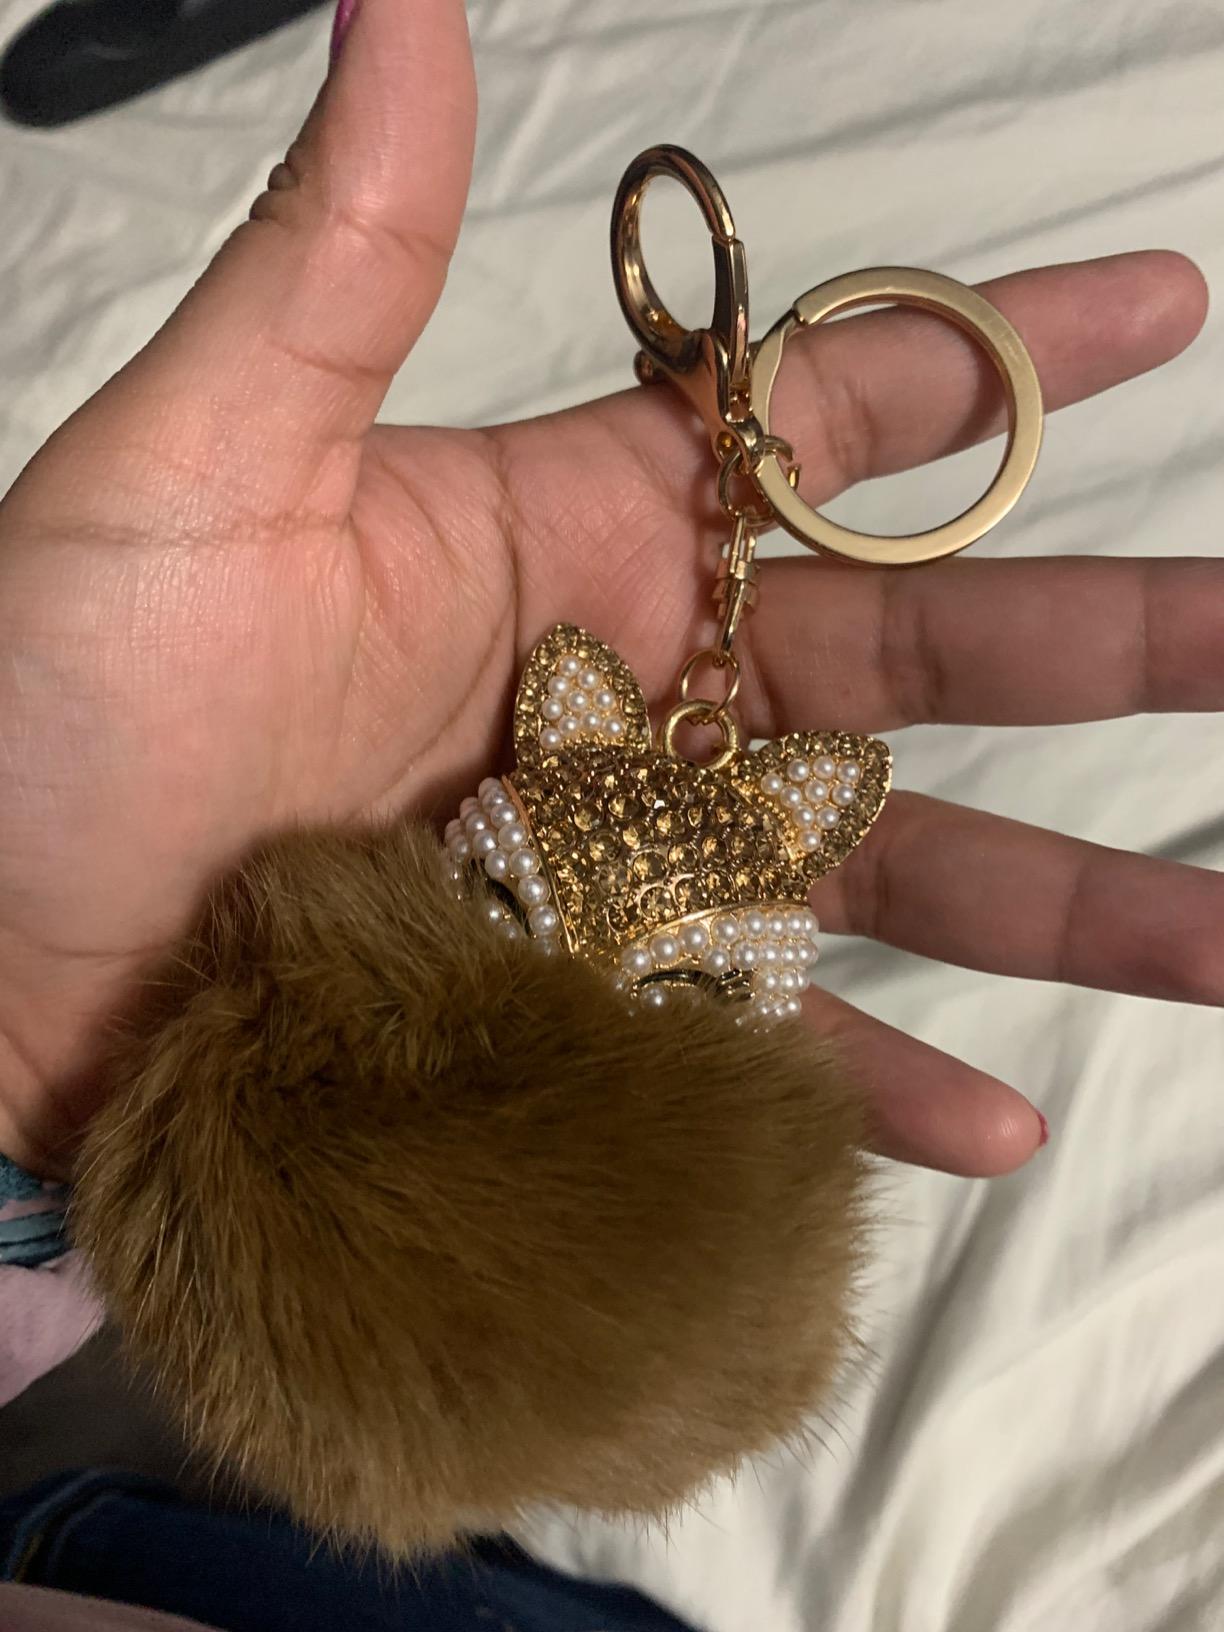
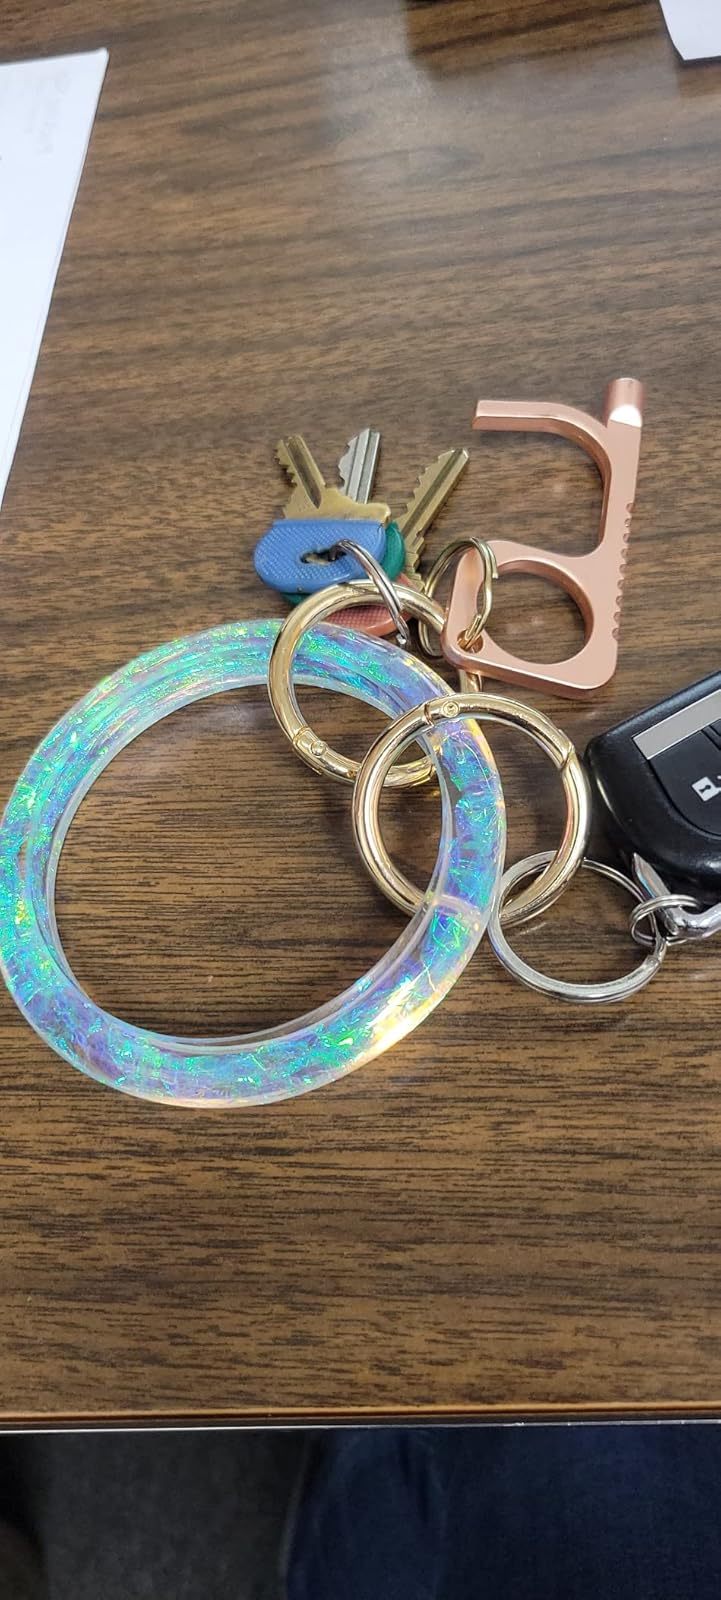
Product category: accessories_keychain
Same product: no